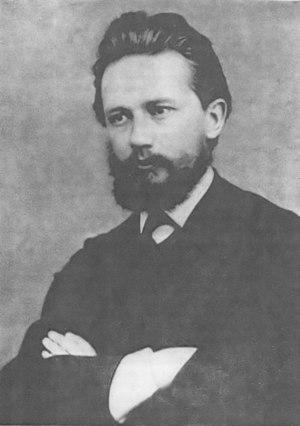
Photographie de Piotr Tchaïkovski en 1868
Le Voïévode, op. 3, est un opéra en trois actes et quatre tableaux de Piotr Ilitch Tchaïkovski, basé sur l'intrigue d'une comédie d'Alexandre Ostrovski. Il s’agit du premier opéra achevé de Tchaïkovski, composé et orchestré entre mars 1867 et juillet 1868, et bien que le compositeur ait détruit la partition par la suite, il a été reconstruit après sa mort à partir d’esquisses et du matériel d’orchestre utilisé pour les premières représentations.